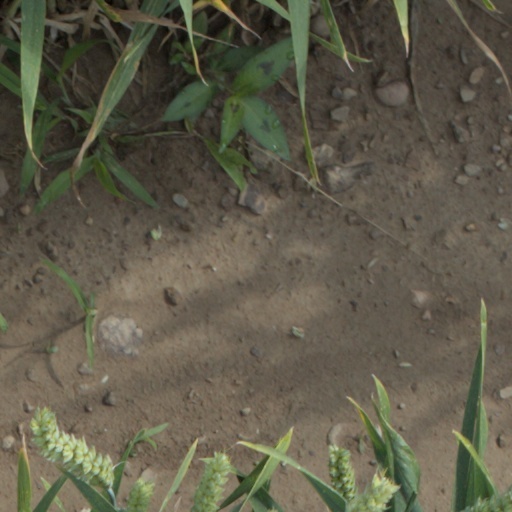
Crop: wheat